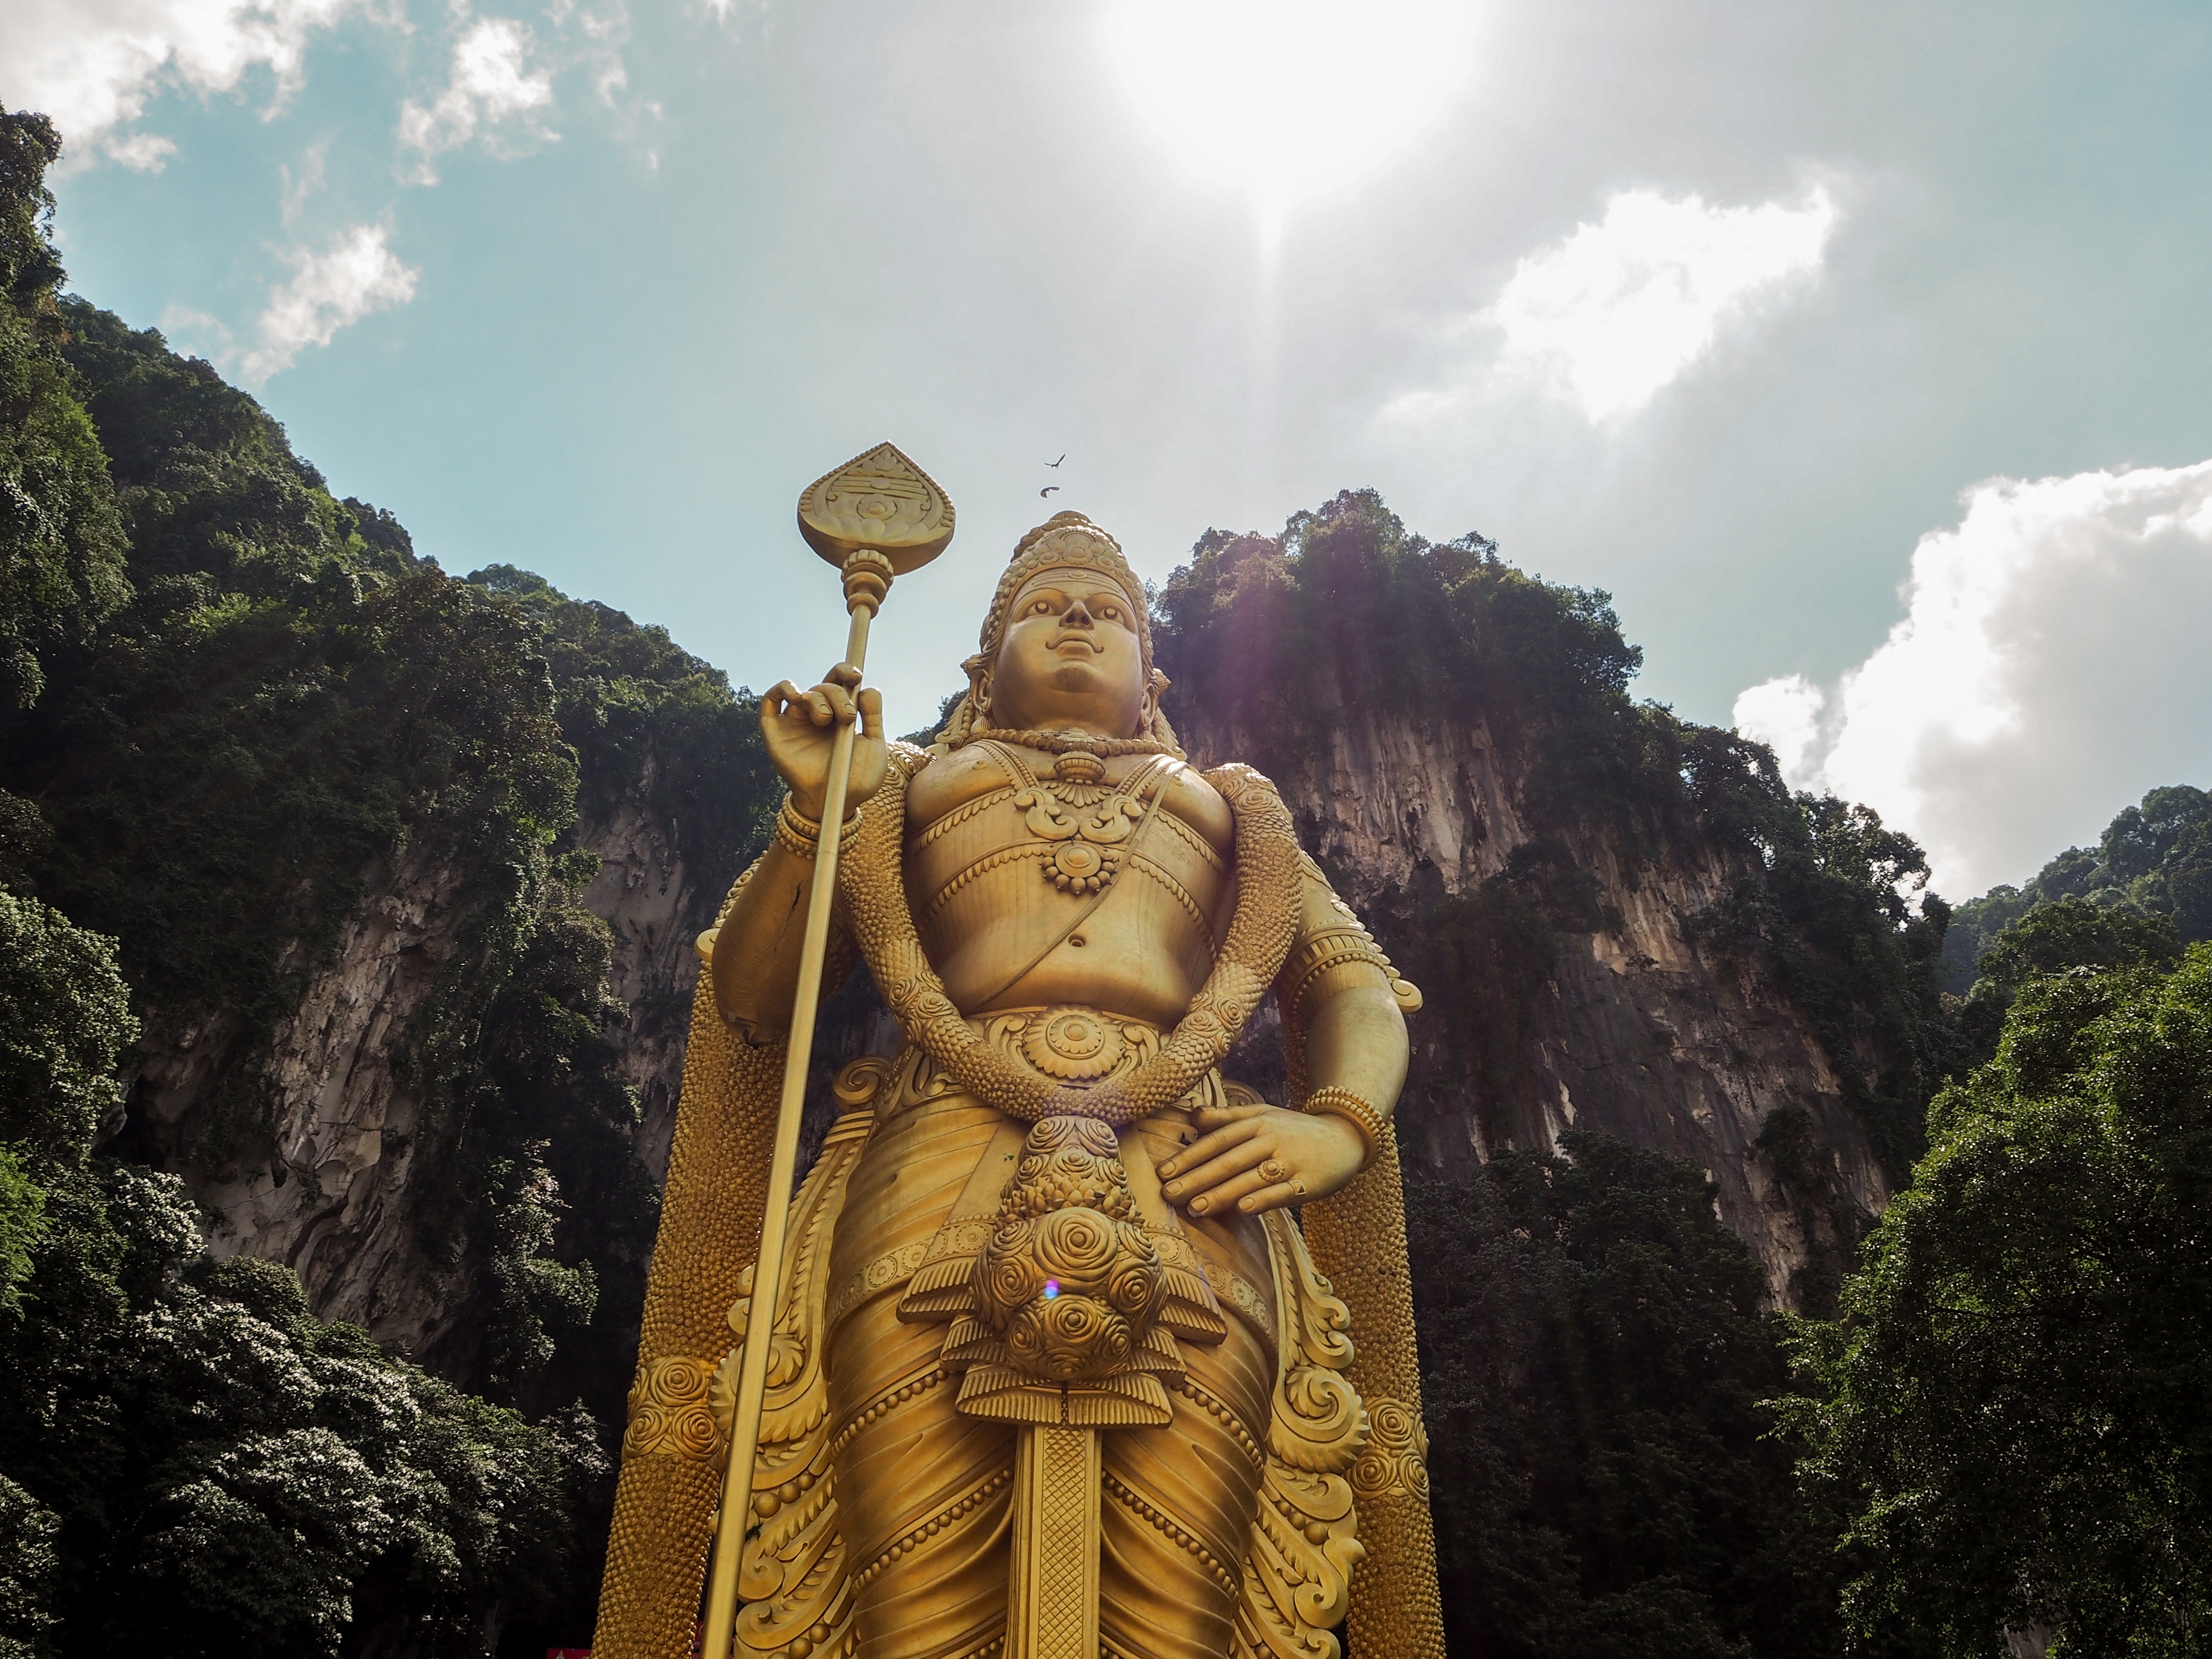
landscape, tree, nature, rock, sky, sun, monument, summer, travel, statue, love, religion, landmark, tourism, place of worship, artwork, sculpture, clouds, temple, kuala lumpur, tourist attraction, malaysia, mythology, archaeological site, hindu temple, historic site, batu caves, gautama buddha, ancient history, hindus, apixtravel